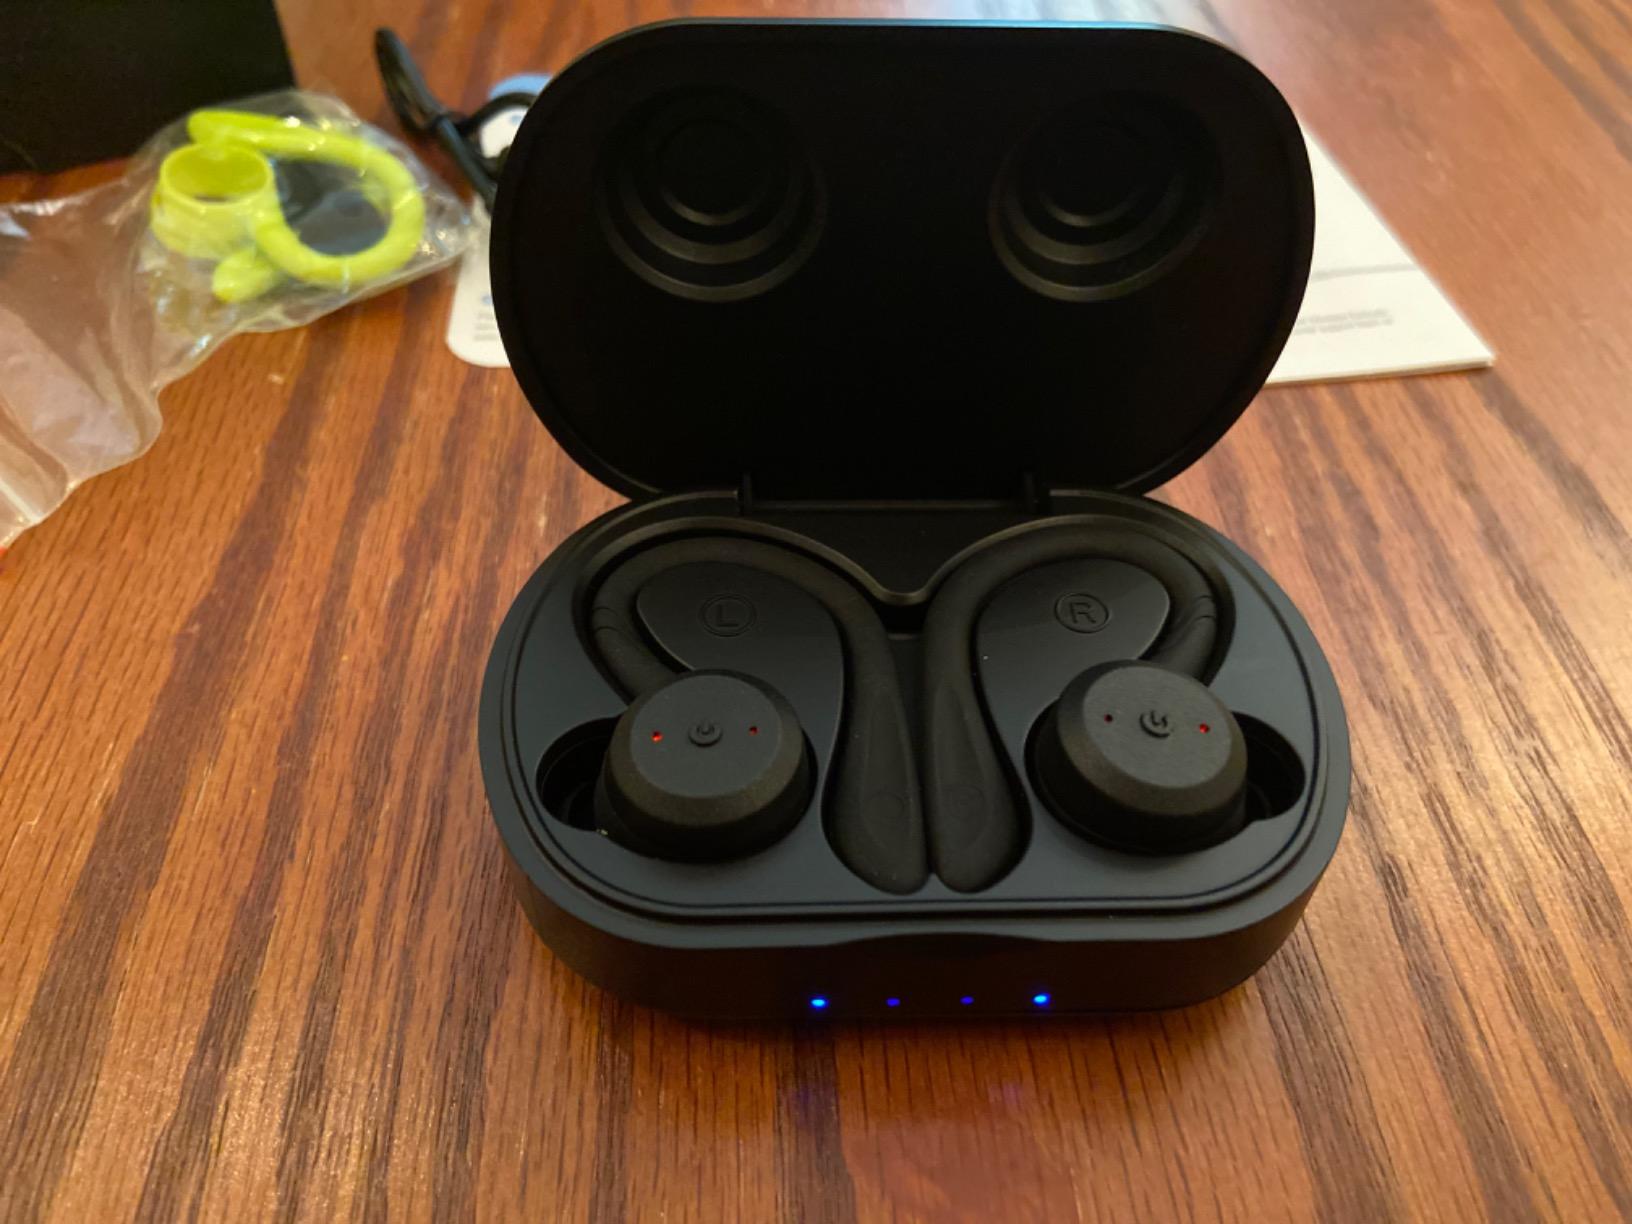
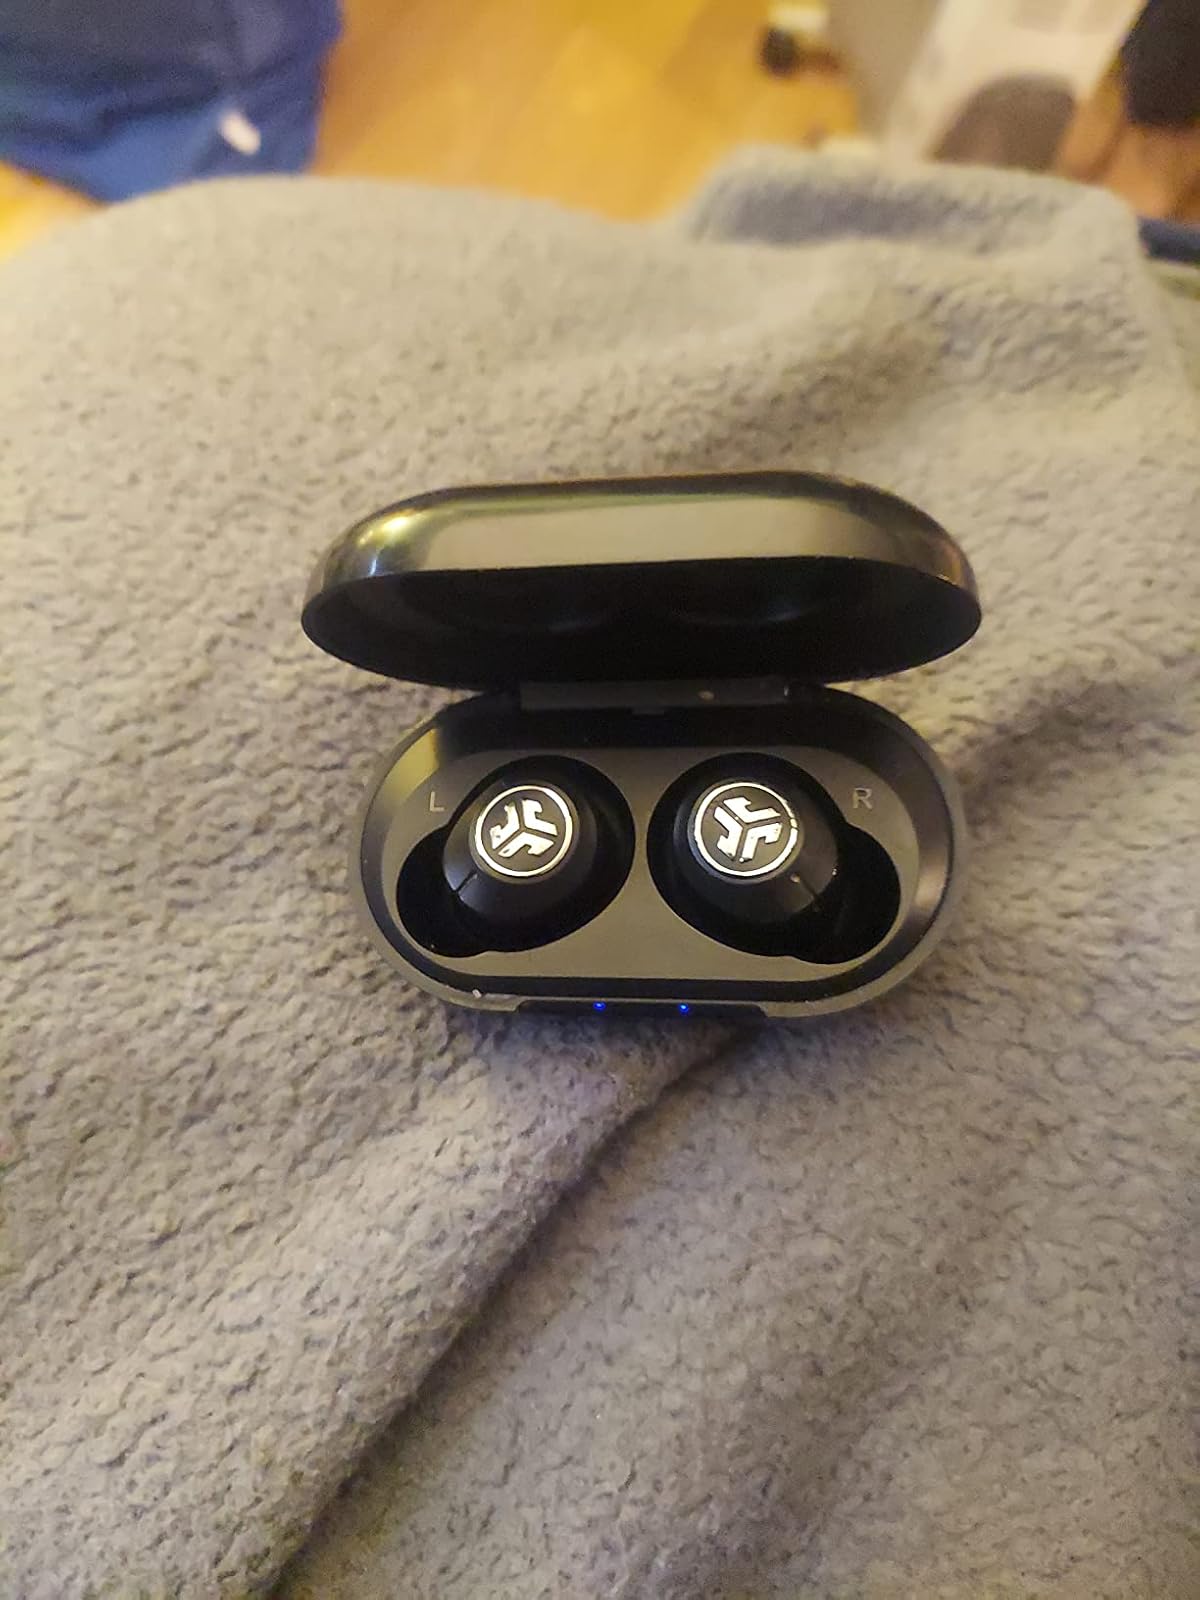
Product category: earbuds
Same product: no